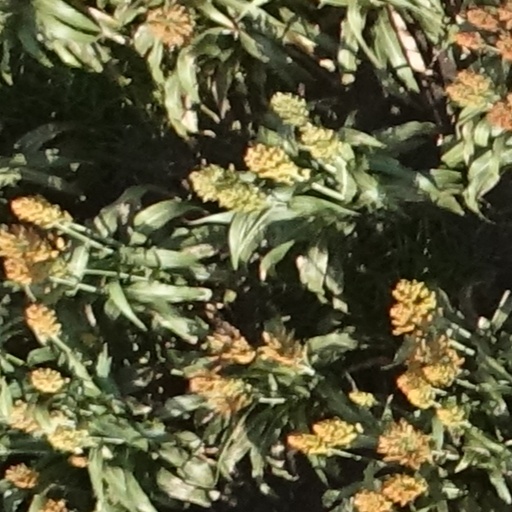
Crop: sorghum